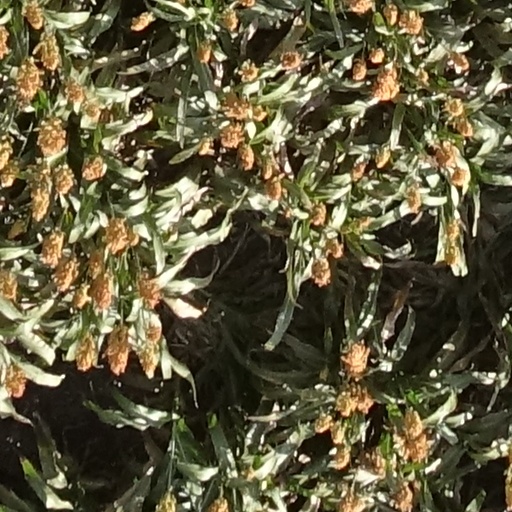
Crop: sorghum